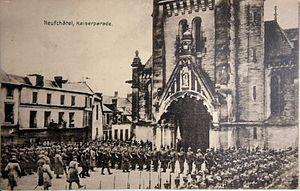
église de Neufchatel lors de la visite de Guillaume .
Neufchâtel-sur-Aisne est une commune française située dans le département de l'Aisne, en région Hauts-de-France.